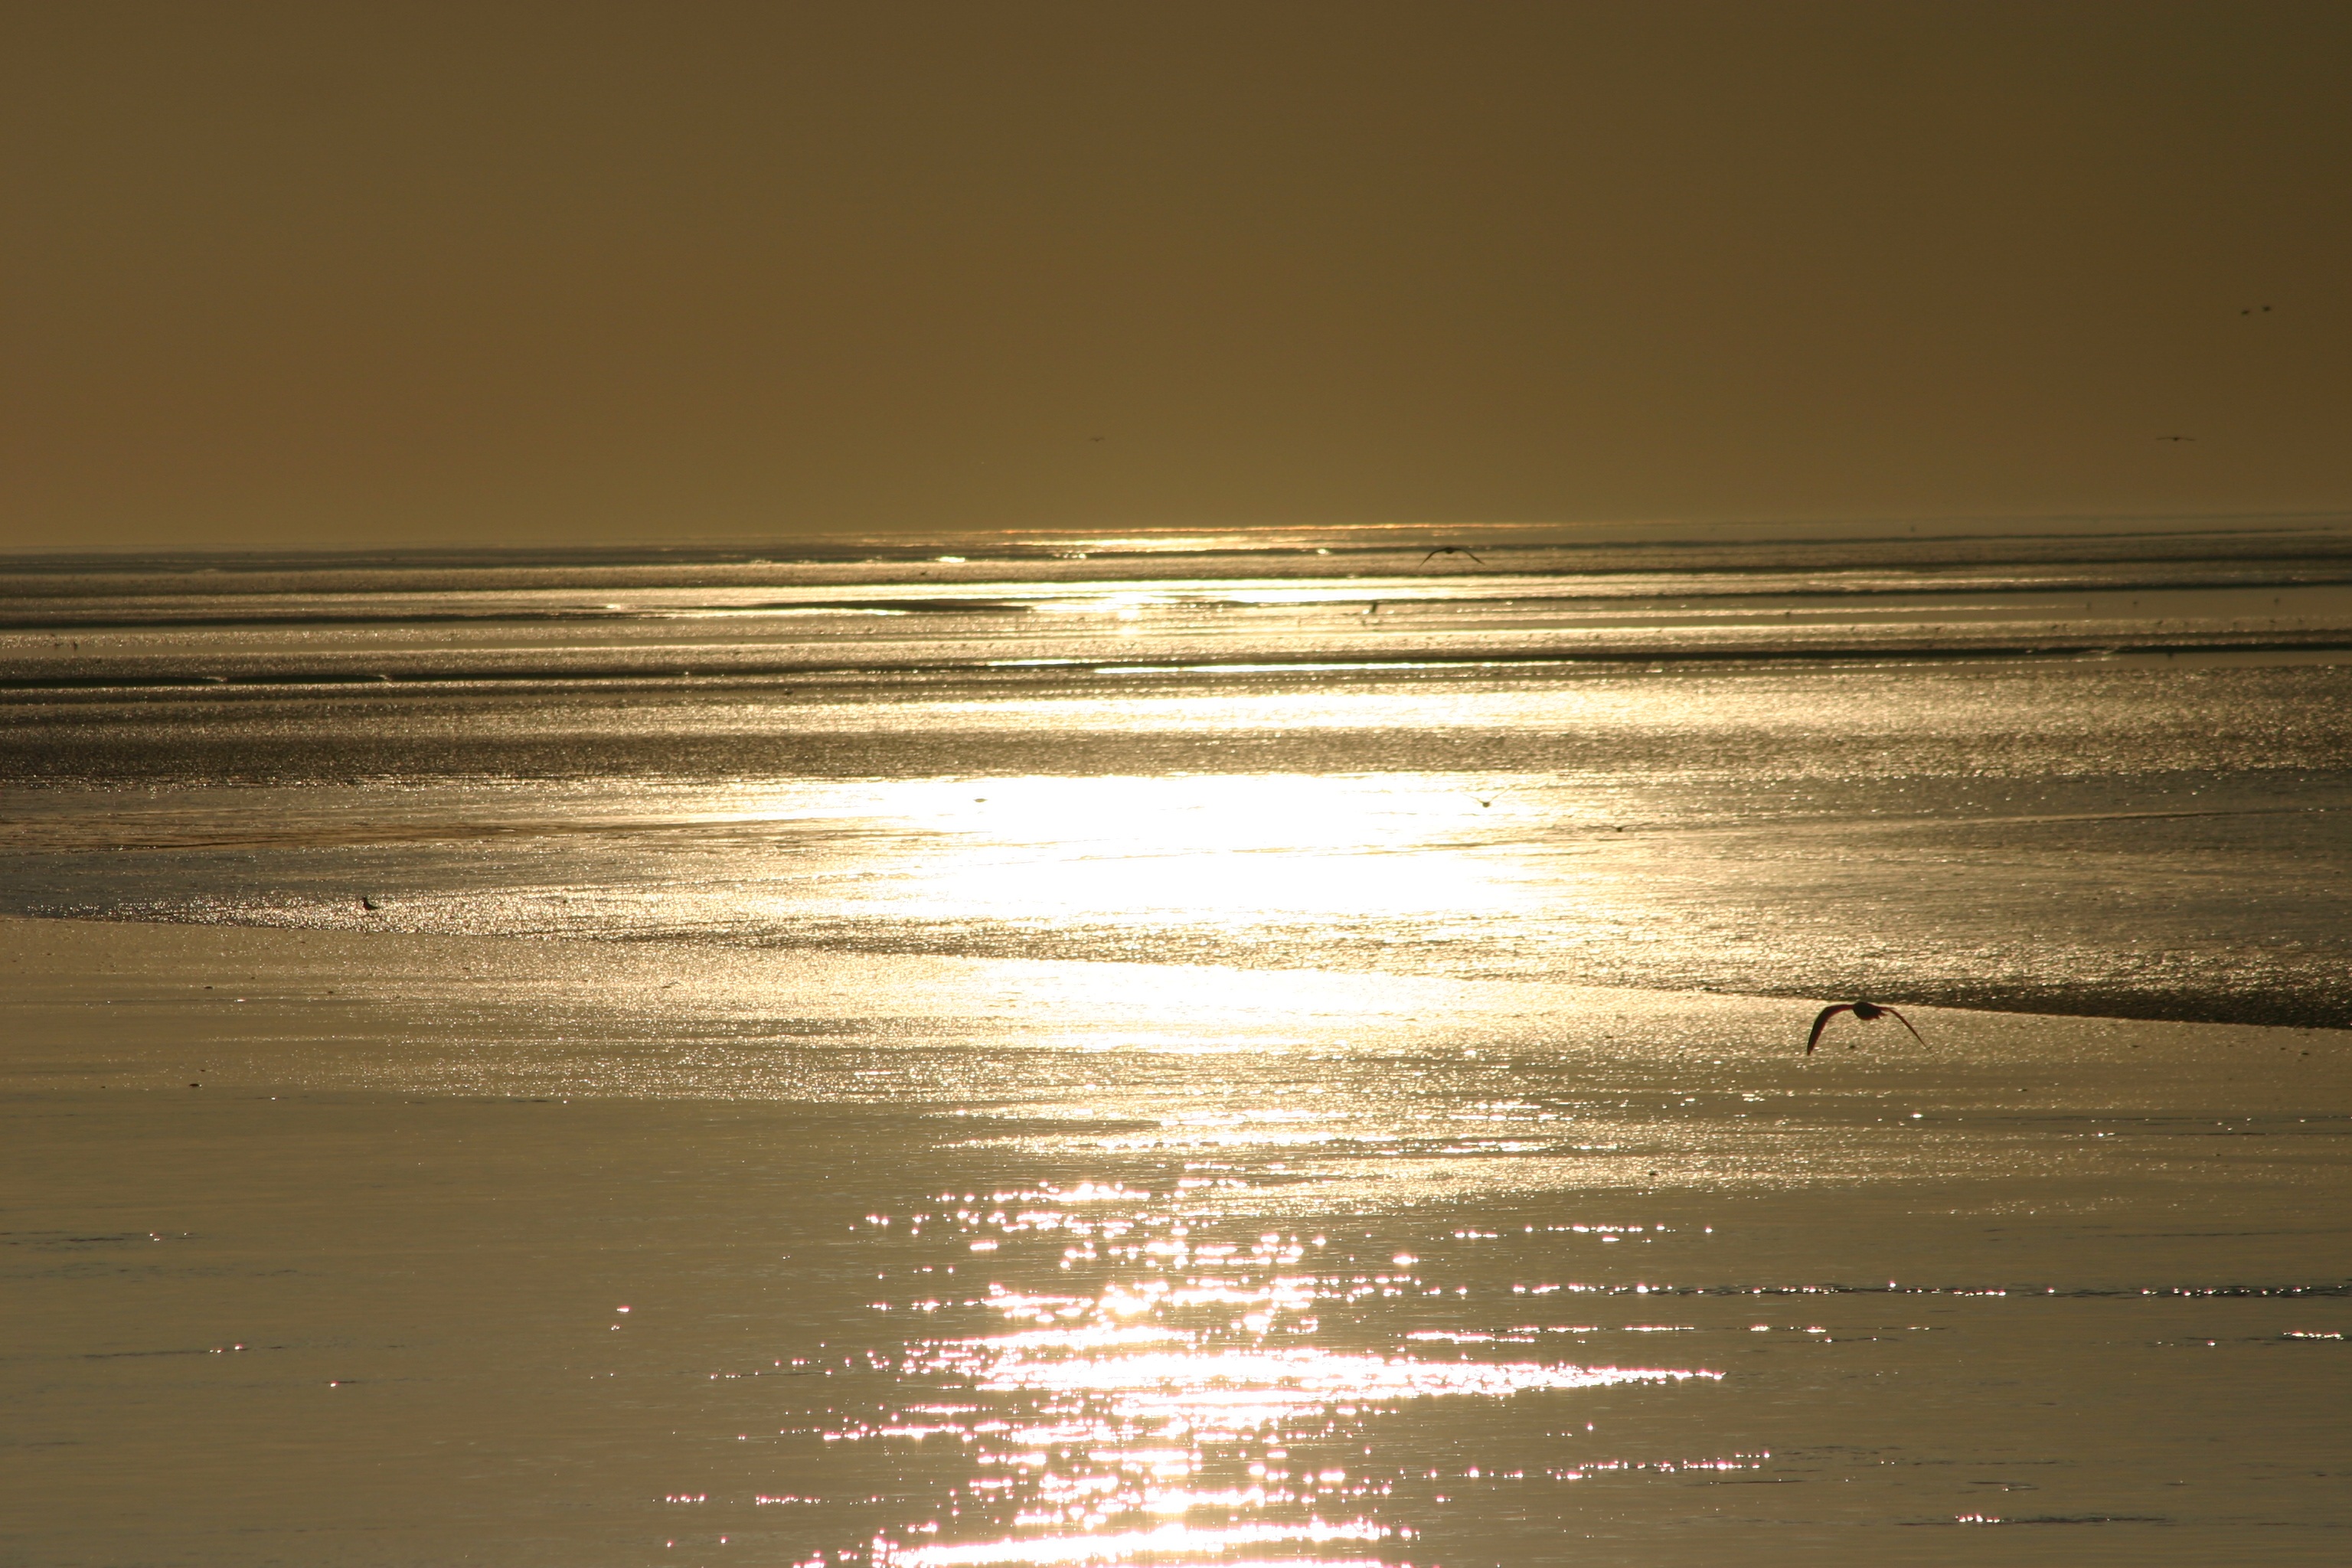
beach, sea, coast, sand, ocean, horizon, light, sky, sun, sunrise, sunset, sunlight, morning, shore, wave, view, dawn, atmosphere, dusk, evening, reflection, island, body of water, ameland, atmospheric phenomenon, wind wave